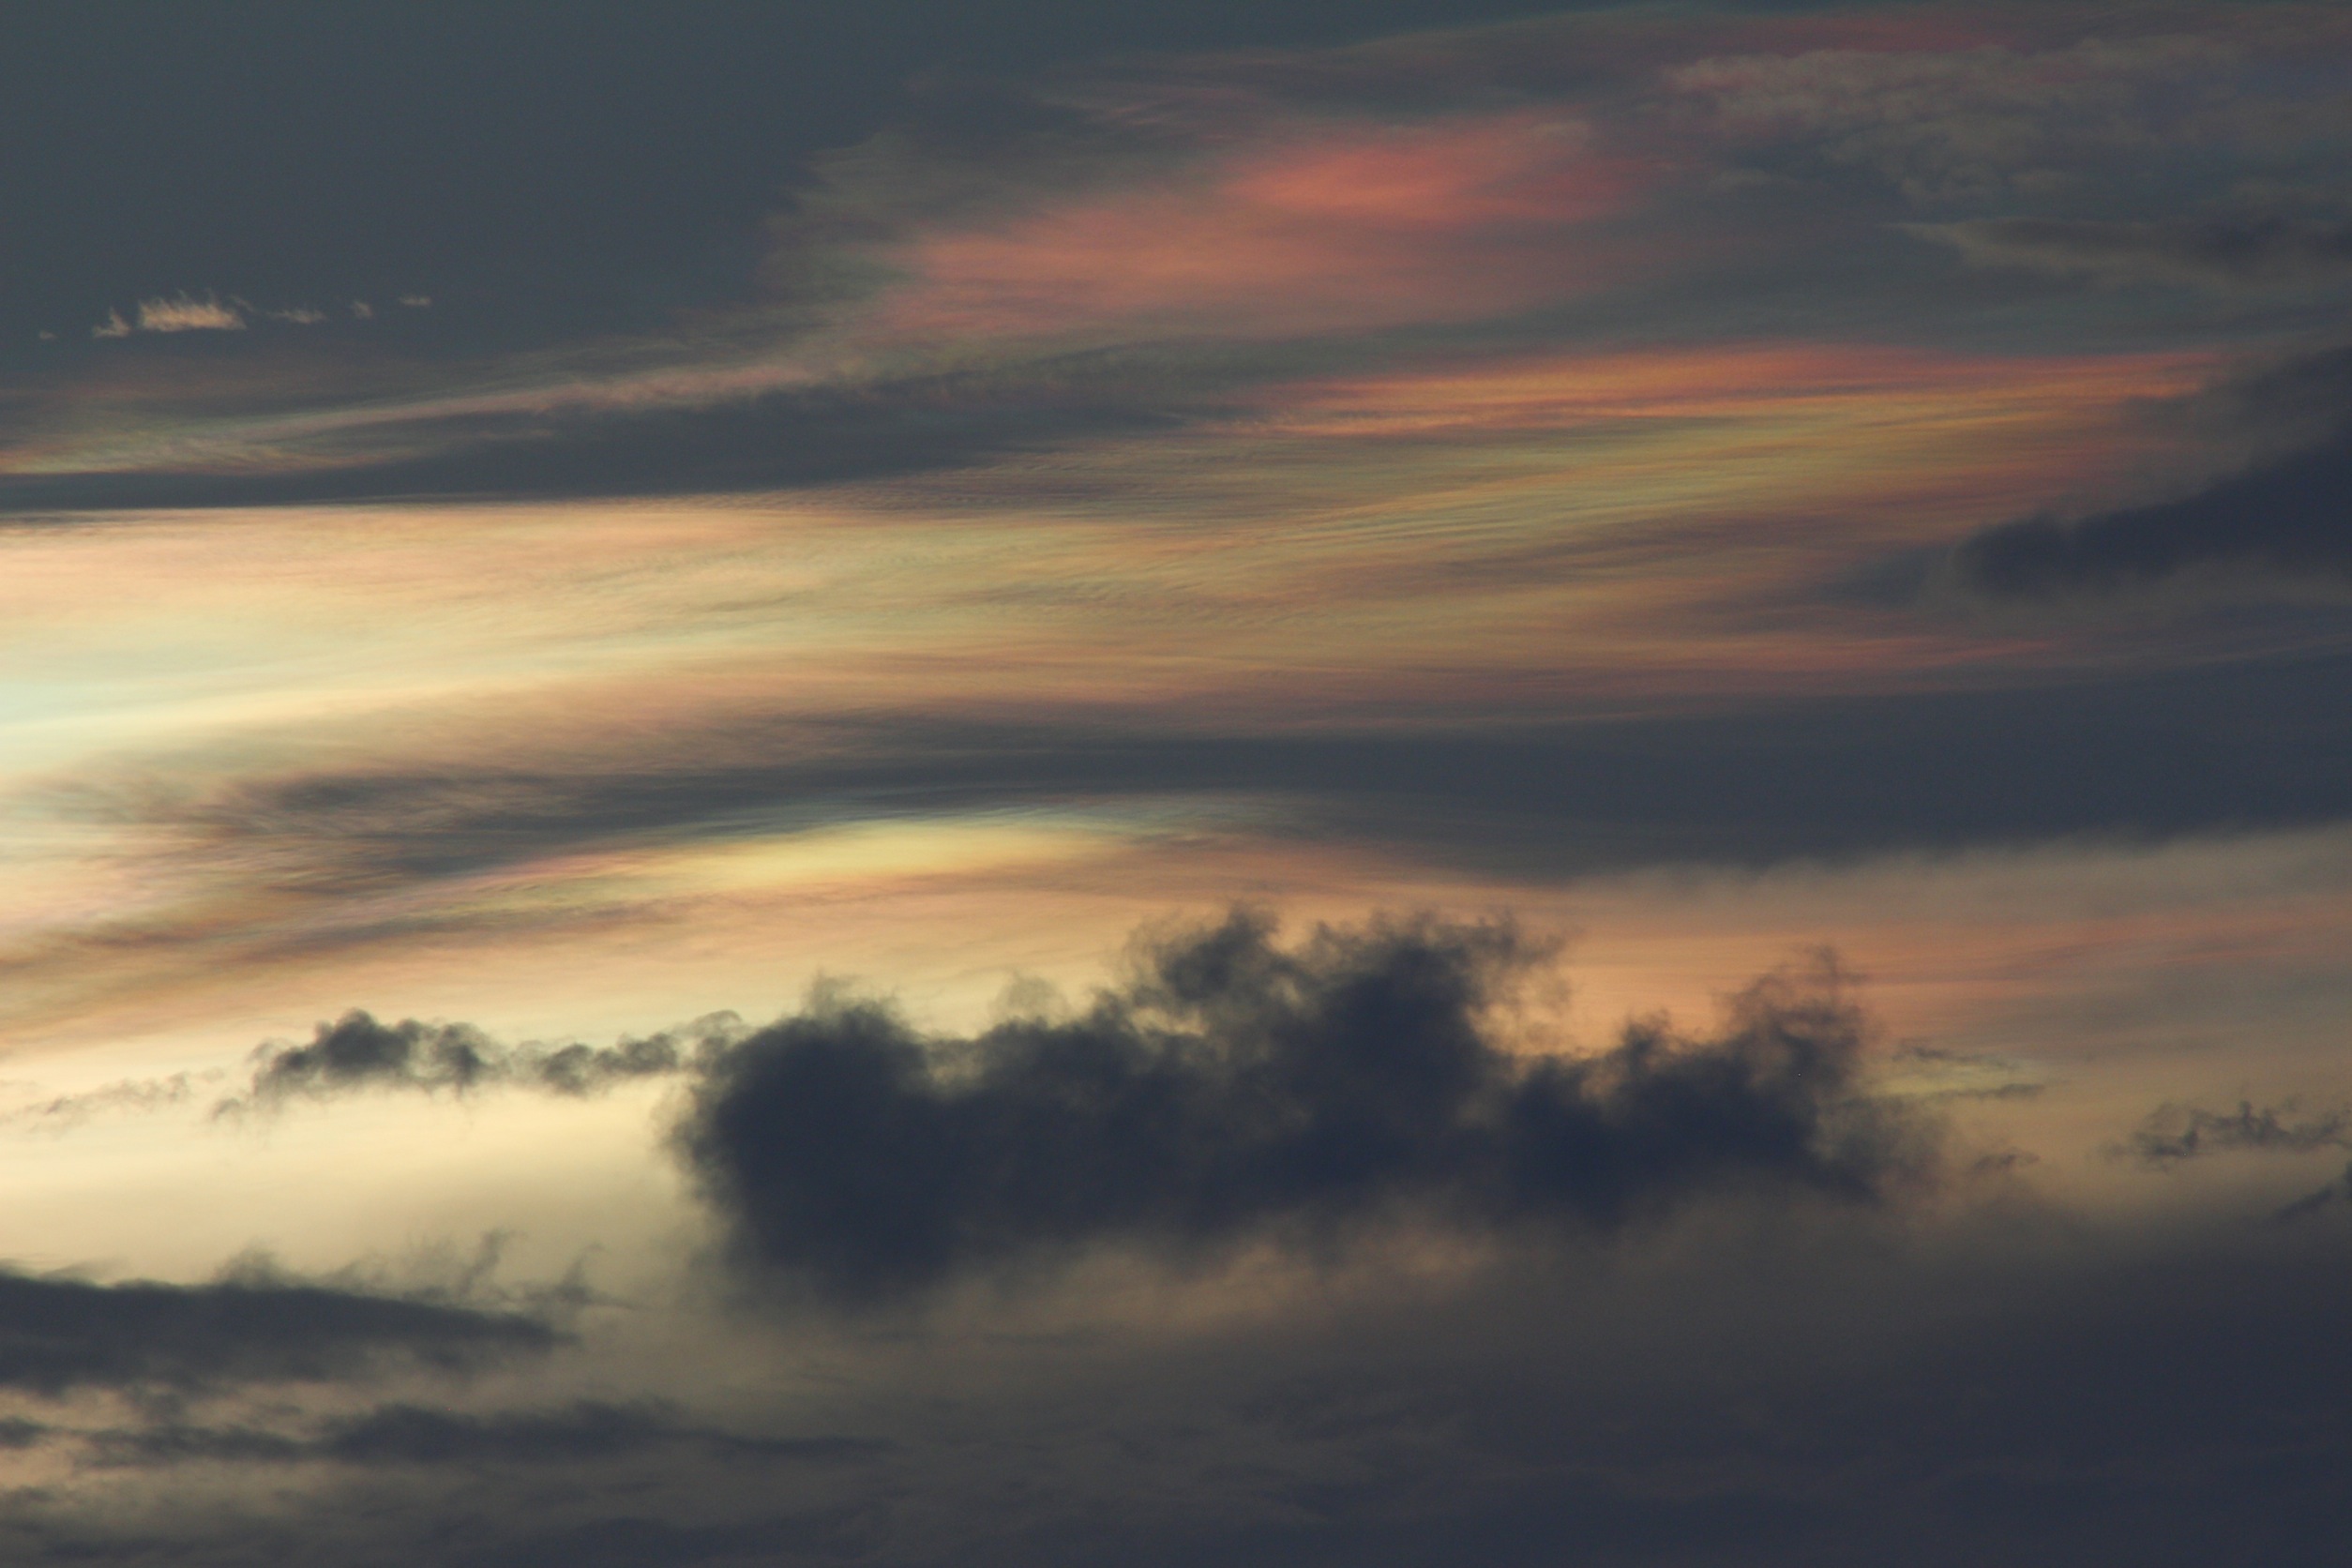
sea, horizon, cloud, sky, sunrise, sunset, sunlight, morning, dawn, atmosphere, dusk, evening, orange, yellow, cloudscape, clouds, dramatic, afterglow, meteorological phenomenon, atmospheric phenomenon, atmosphere of earth, red sky at morning